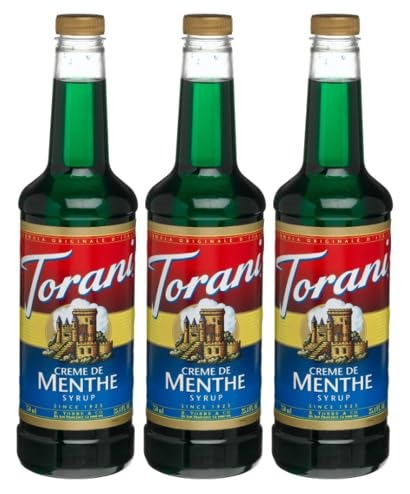
Item Name: Torani Banana, Creme De, 25.4-Ounce Bottles (Pack of 3)
Bullet Point 1: Pack of three,25.4-Ounce bottles(Total of 76.2)
Bullet Point 2: It has the ripe flavor of bananas grown in tropical climates
Value: 3.0
Unit: Count

Price: 24.48